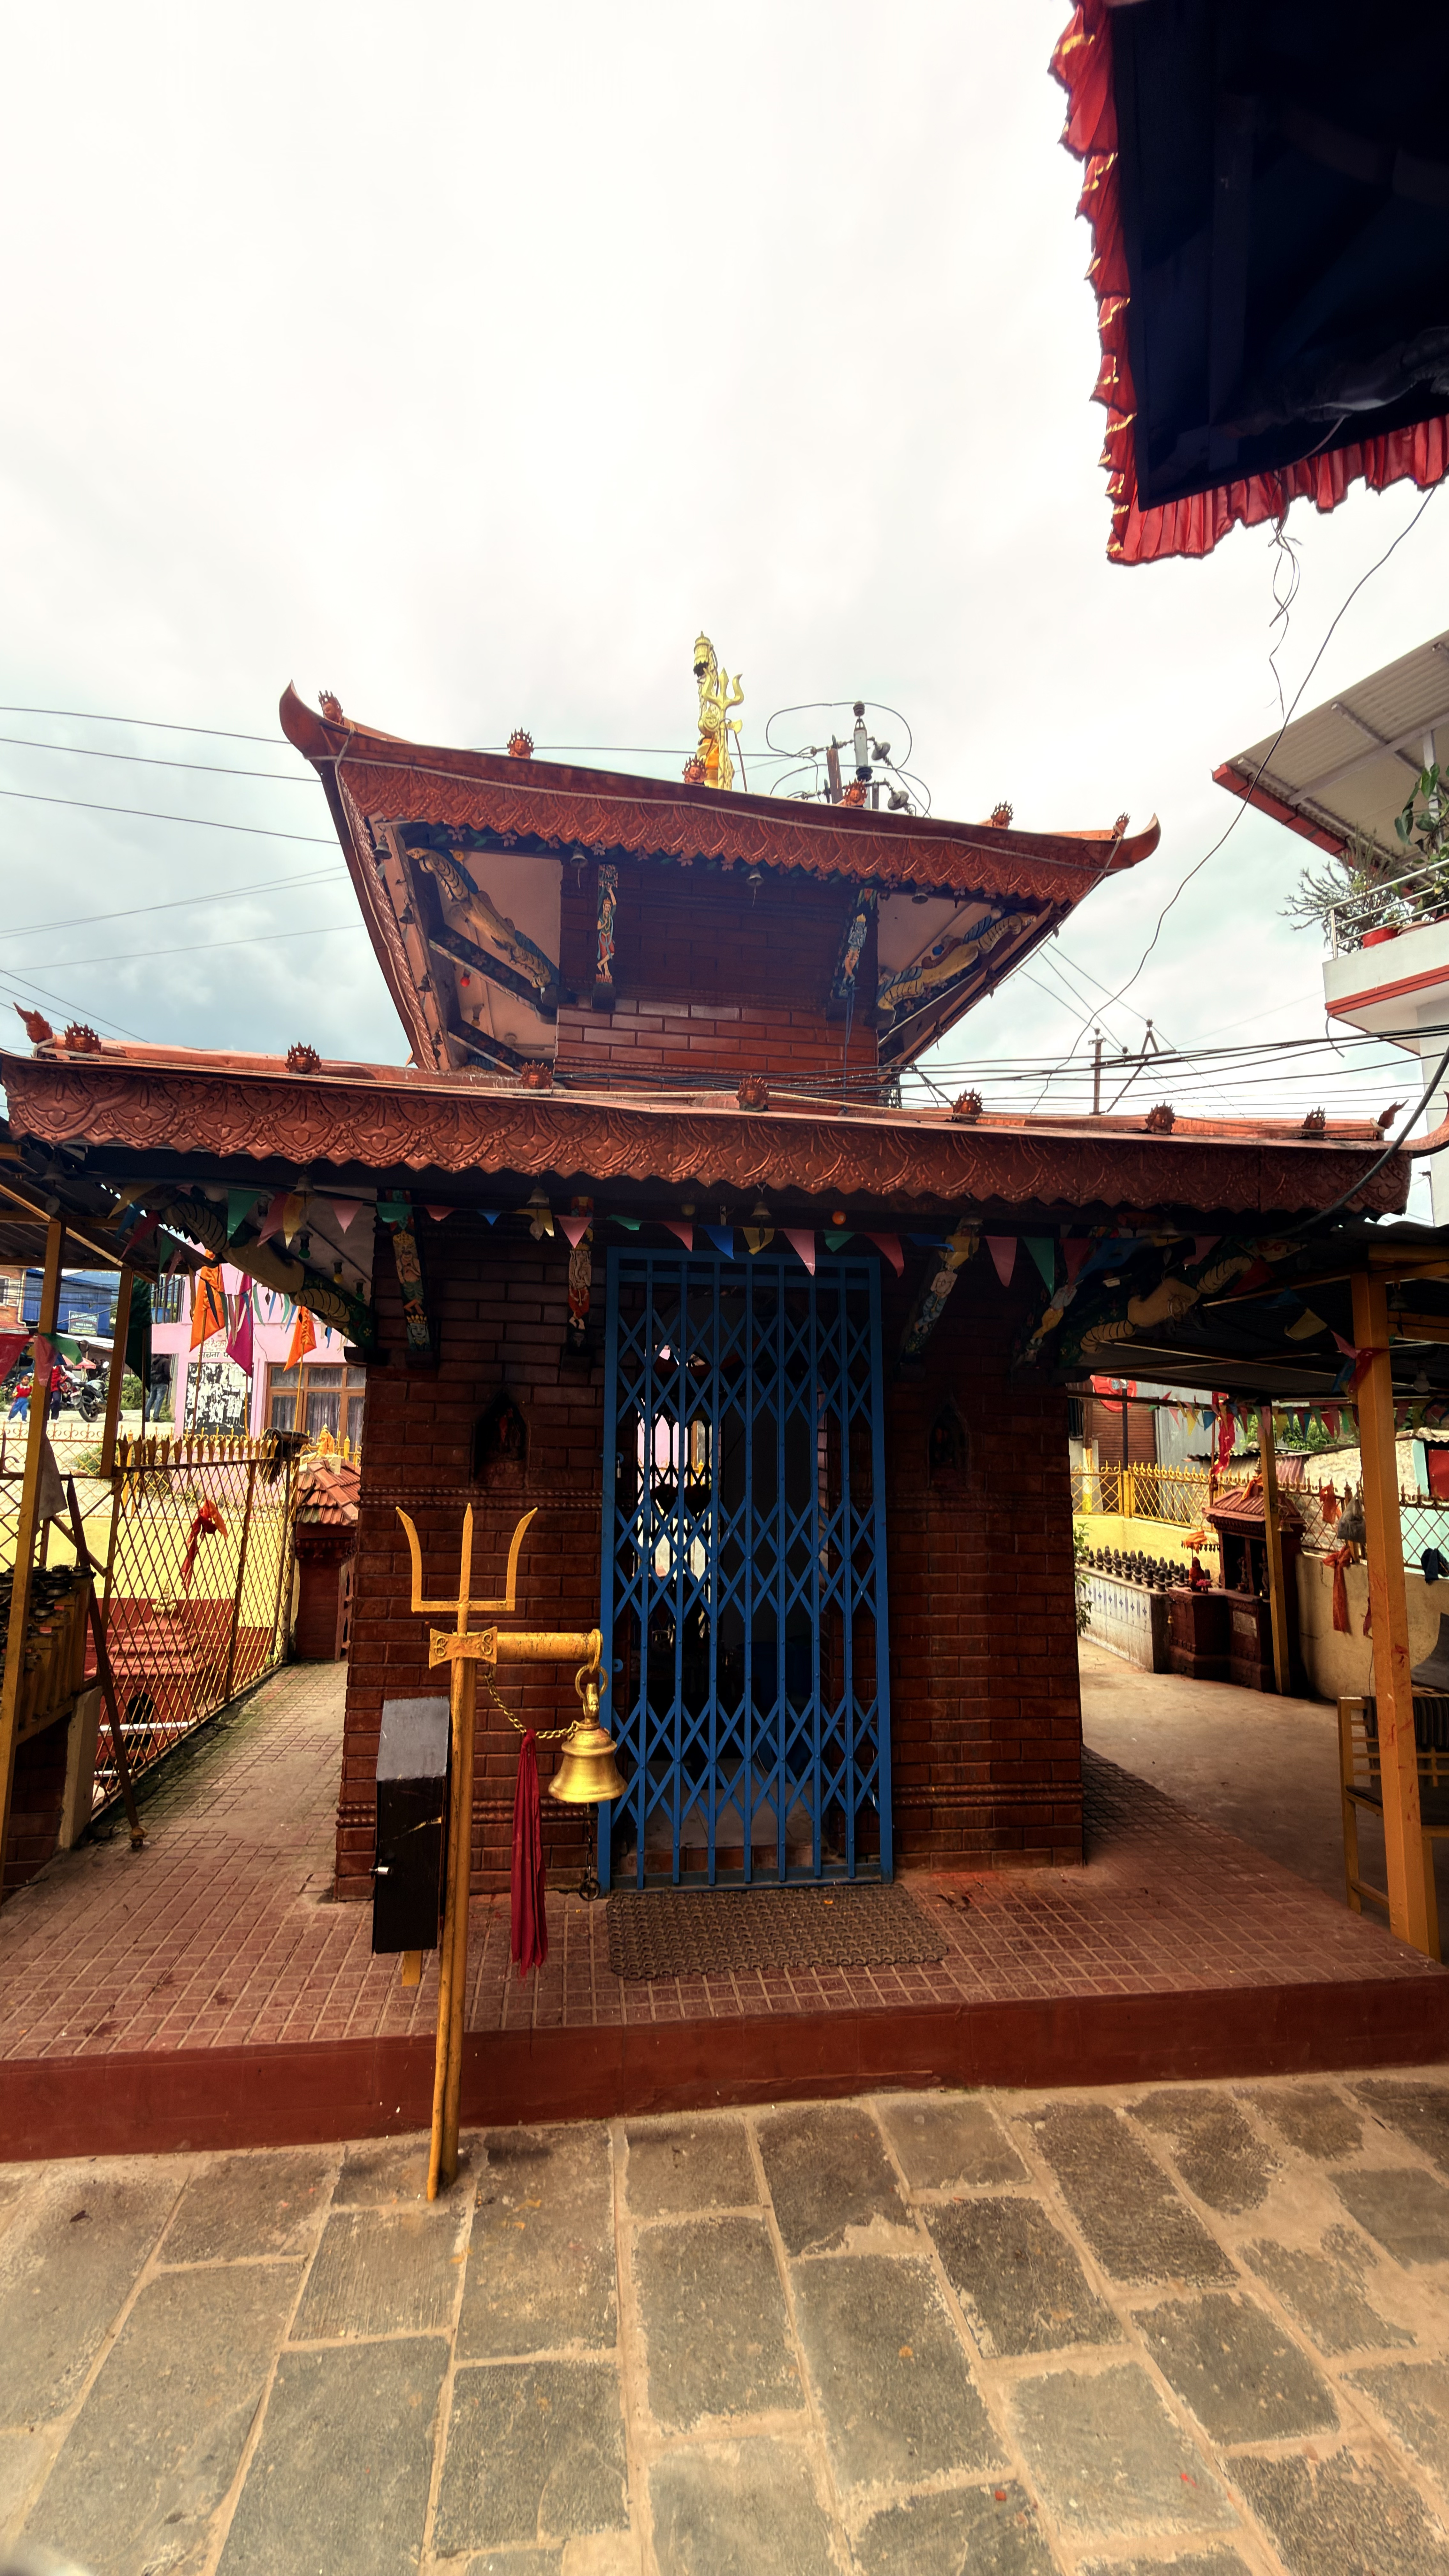
Heritage site: Prakashashwor_Mahadev_Temple